What Makes You Beautiful

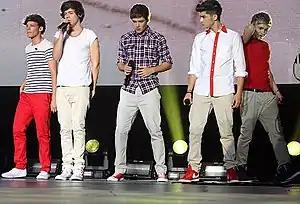
One Direction performing "What Makes You Beautiful" at their Up All Night Tour, 2012

"What Makes You Beautiful" performed considerably well worldwide, but especially so in the British Isles, debuting at number 1 on the Irish Singles Chart on 15 September 2011; its B-side, "Na Na Na" also entered at number 27. The single topped the chart for four consecutive weeks. "What Makes You Beautiful" became the fourteenth best-selling single of 2011 on the Irish Singles Chart. In the UK, "What Makes You Beautiful" received the highest ever number of pre-orders for a Sony Music Entertainment single. It entered the UK Singles Chart at number 1 on 18 September 2011, shifting 153,965 copies that week—the highest first-week UK sales for any song in 2011 at the time. "What Makes You Beautiful" also debuted at number 1 on the Scottish Singles Chart. "What Makes You Beautiful" was the 20th best-selling single of 2011, moving 540,000 copies, and was the 92nd best-selling single of the 21st century in the UK by May 2012. It has sold over 1,000,000 copies in the UK.